1994 Winter Olympics medal table

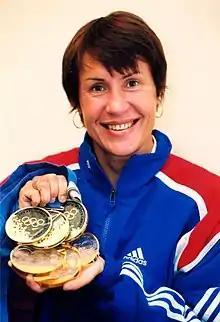
Russian cross-country skier Lyubov Yegorova finished tied for the most golds among individual athletes at the 1994 games, with three.

The 1994 Winter Olympics, officially known as the XVII Winter Olympics, were an international winter multi-sport event held in Lillehammer, Norway, from 12 to 27 February 1994. 1,737 athletes representing 67 National Olympic Committees (NOCs) participated. The games featured 61 events in 6 sports and 12 disciplines. Due to scheduling changes made in 1986 with the intent to begin holding the Summer Olympics and Winter Olympics in different years for the first time and moving forward, this edition of the Winter Olympics took place only two years after the previous event.